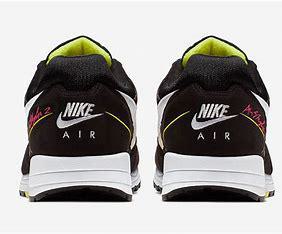
Brand: Nike
Model: Air Skylon Ii